Question: Please indicate a possible affordance area of bicycle that can be used for sitting
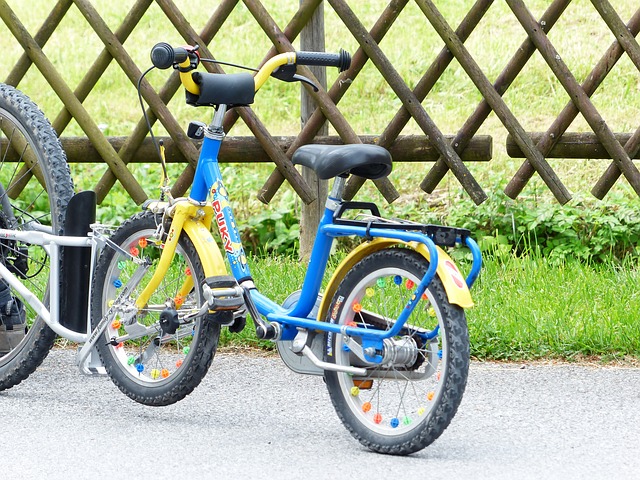
Answer: [286.851, 142.69, 390.009, 180.984]